CollegeHumor

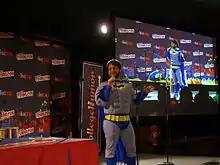
Jeff Rubin at the CollegeHumor presentation at the 2012 New York Comic Con

In 2010, IAC launched Dorkly as a sister website to CollegeHumor; this brand focused on fandoms and video game parodies and was edited by CollegeHumor staff.